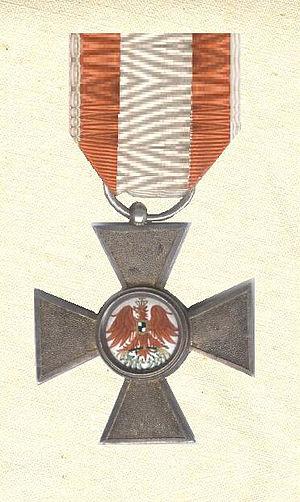
L’ordre de l’Aigle rouge était un ordre de chevalerie du royaume de Prusse. Fondé par Georges Iᵉʳ Guillaume de Brandebourg-Bayreuth en 1705. Il était conféré aussi bien aux civils qu'aux militaires en reconnaissance de leurs services mais ne pouvait être octroyé qu’aux officiers et aux civils de rang équivalent. Il existait cependant une médaille de l’ordre qui pouvait être conférée aux personnes de rang inférieur.